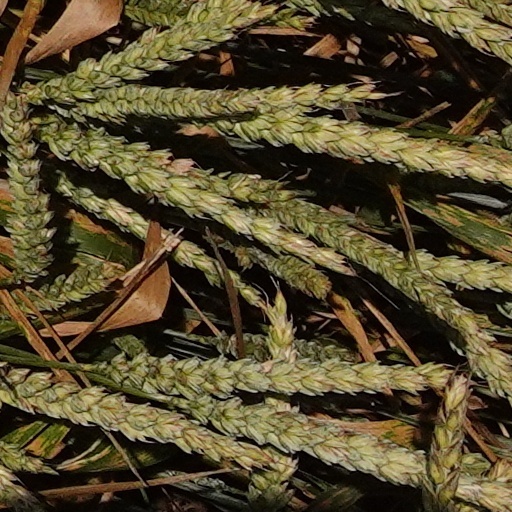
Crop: wheat